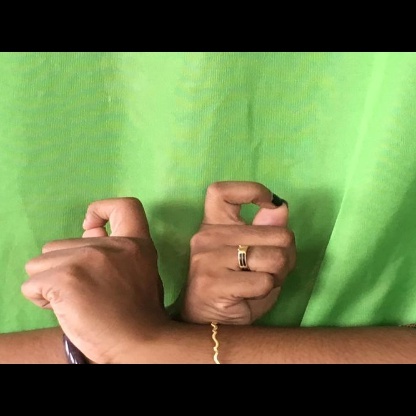
Mudra: Berunda